Survivor Series (1989)

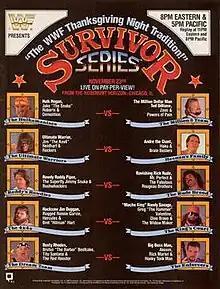
Promotional poster

The 1989 Survivor Series was the third annual Survivor Series professional wrestling pay-per-view (PPV) event produced by the World Wrestling Federation (WWF, now WWE). It took place on Thanksgiving Day on November 23, 1989, at the Rosemont Horizon in the Chicago suburb of Rosemont, Illinois.